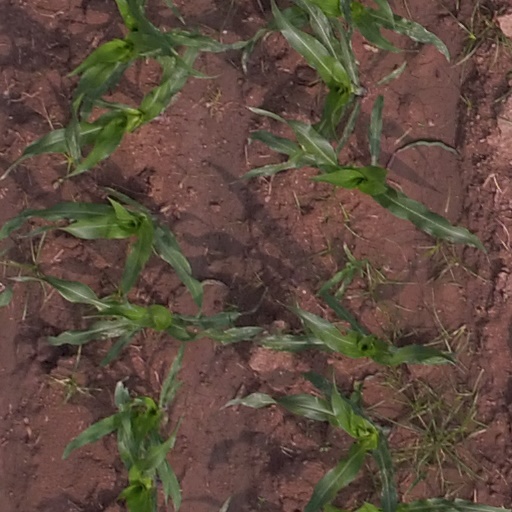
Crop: maize; corn